Corrupt (1999 film)

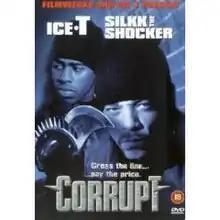

Corrupt is a 1999 film starring Ice-T and Silkk the Shocker.